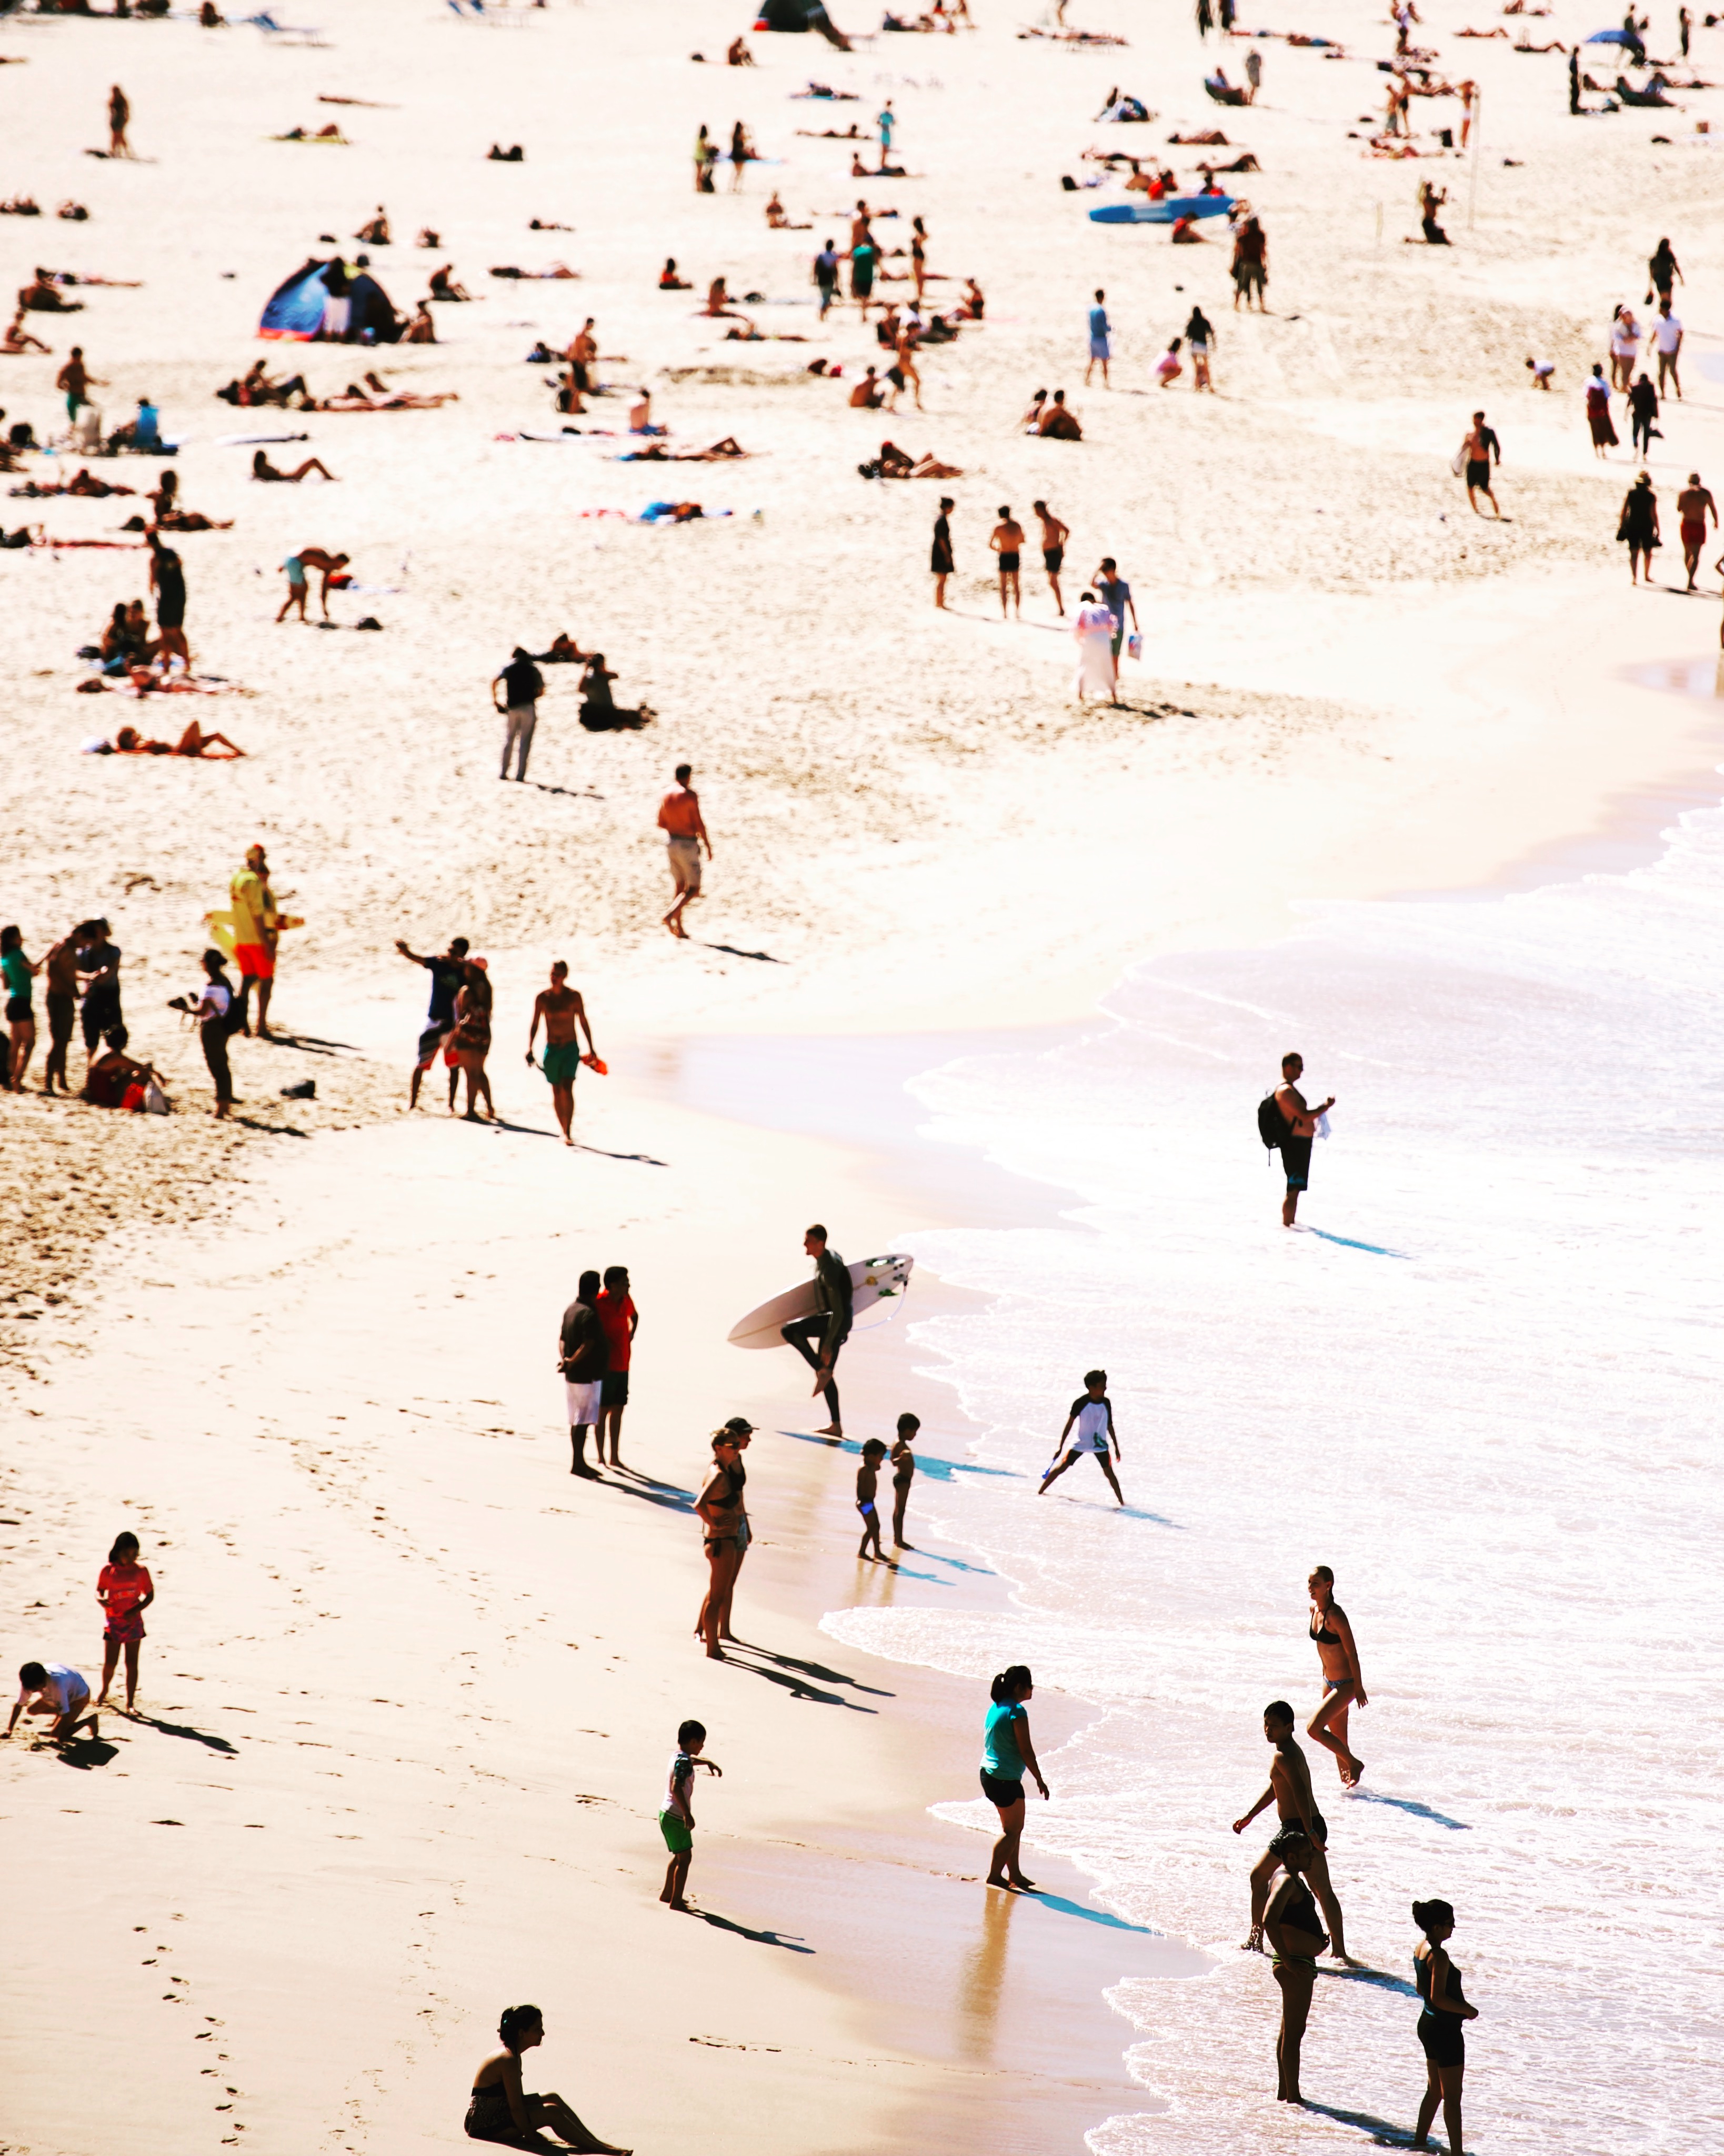
beach, sea, sand, season, body of water, surfing equipment and supplies